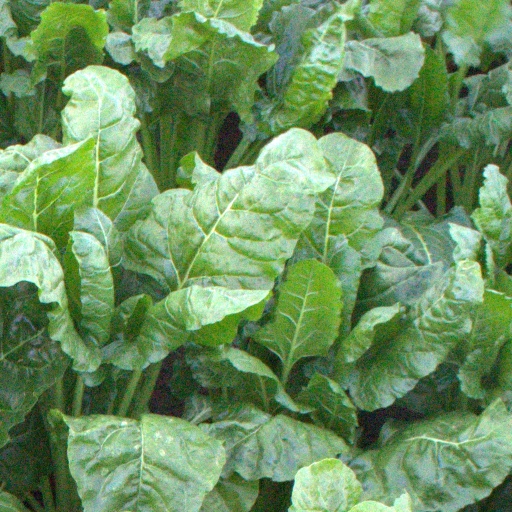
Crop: sugar beet